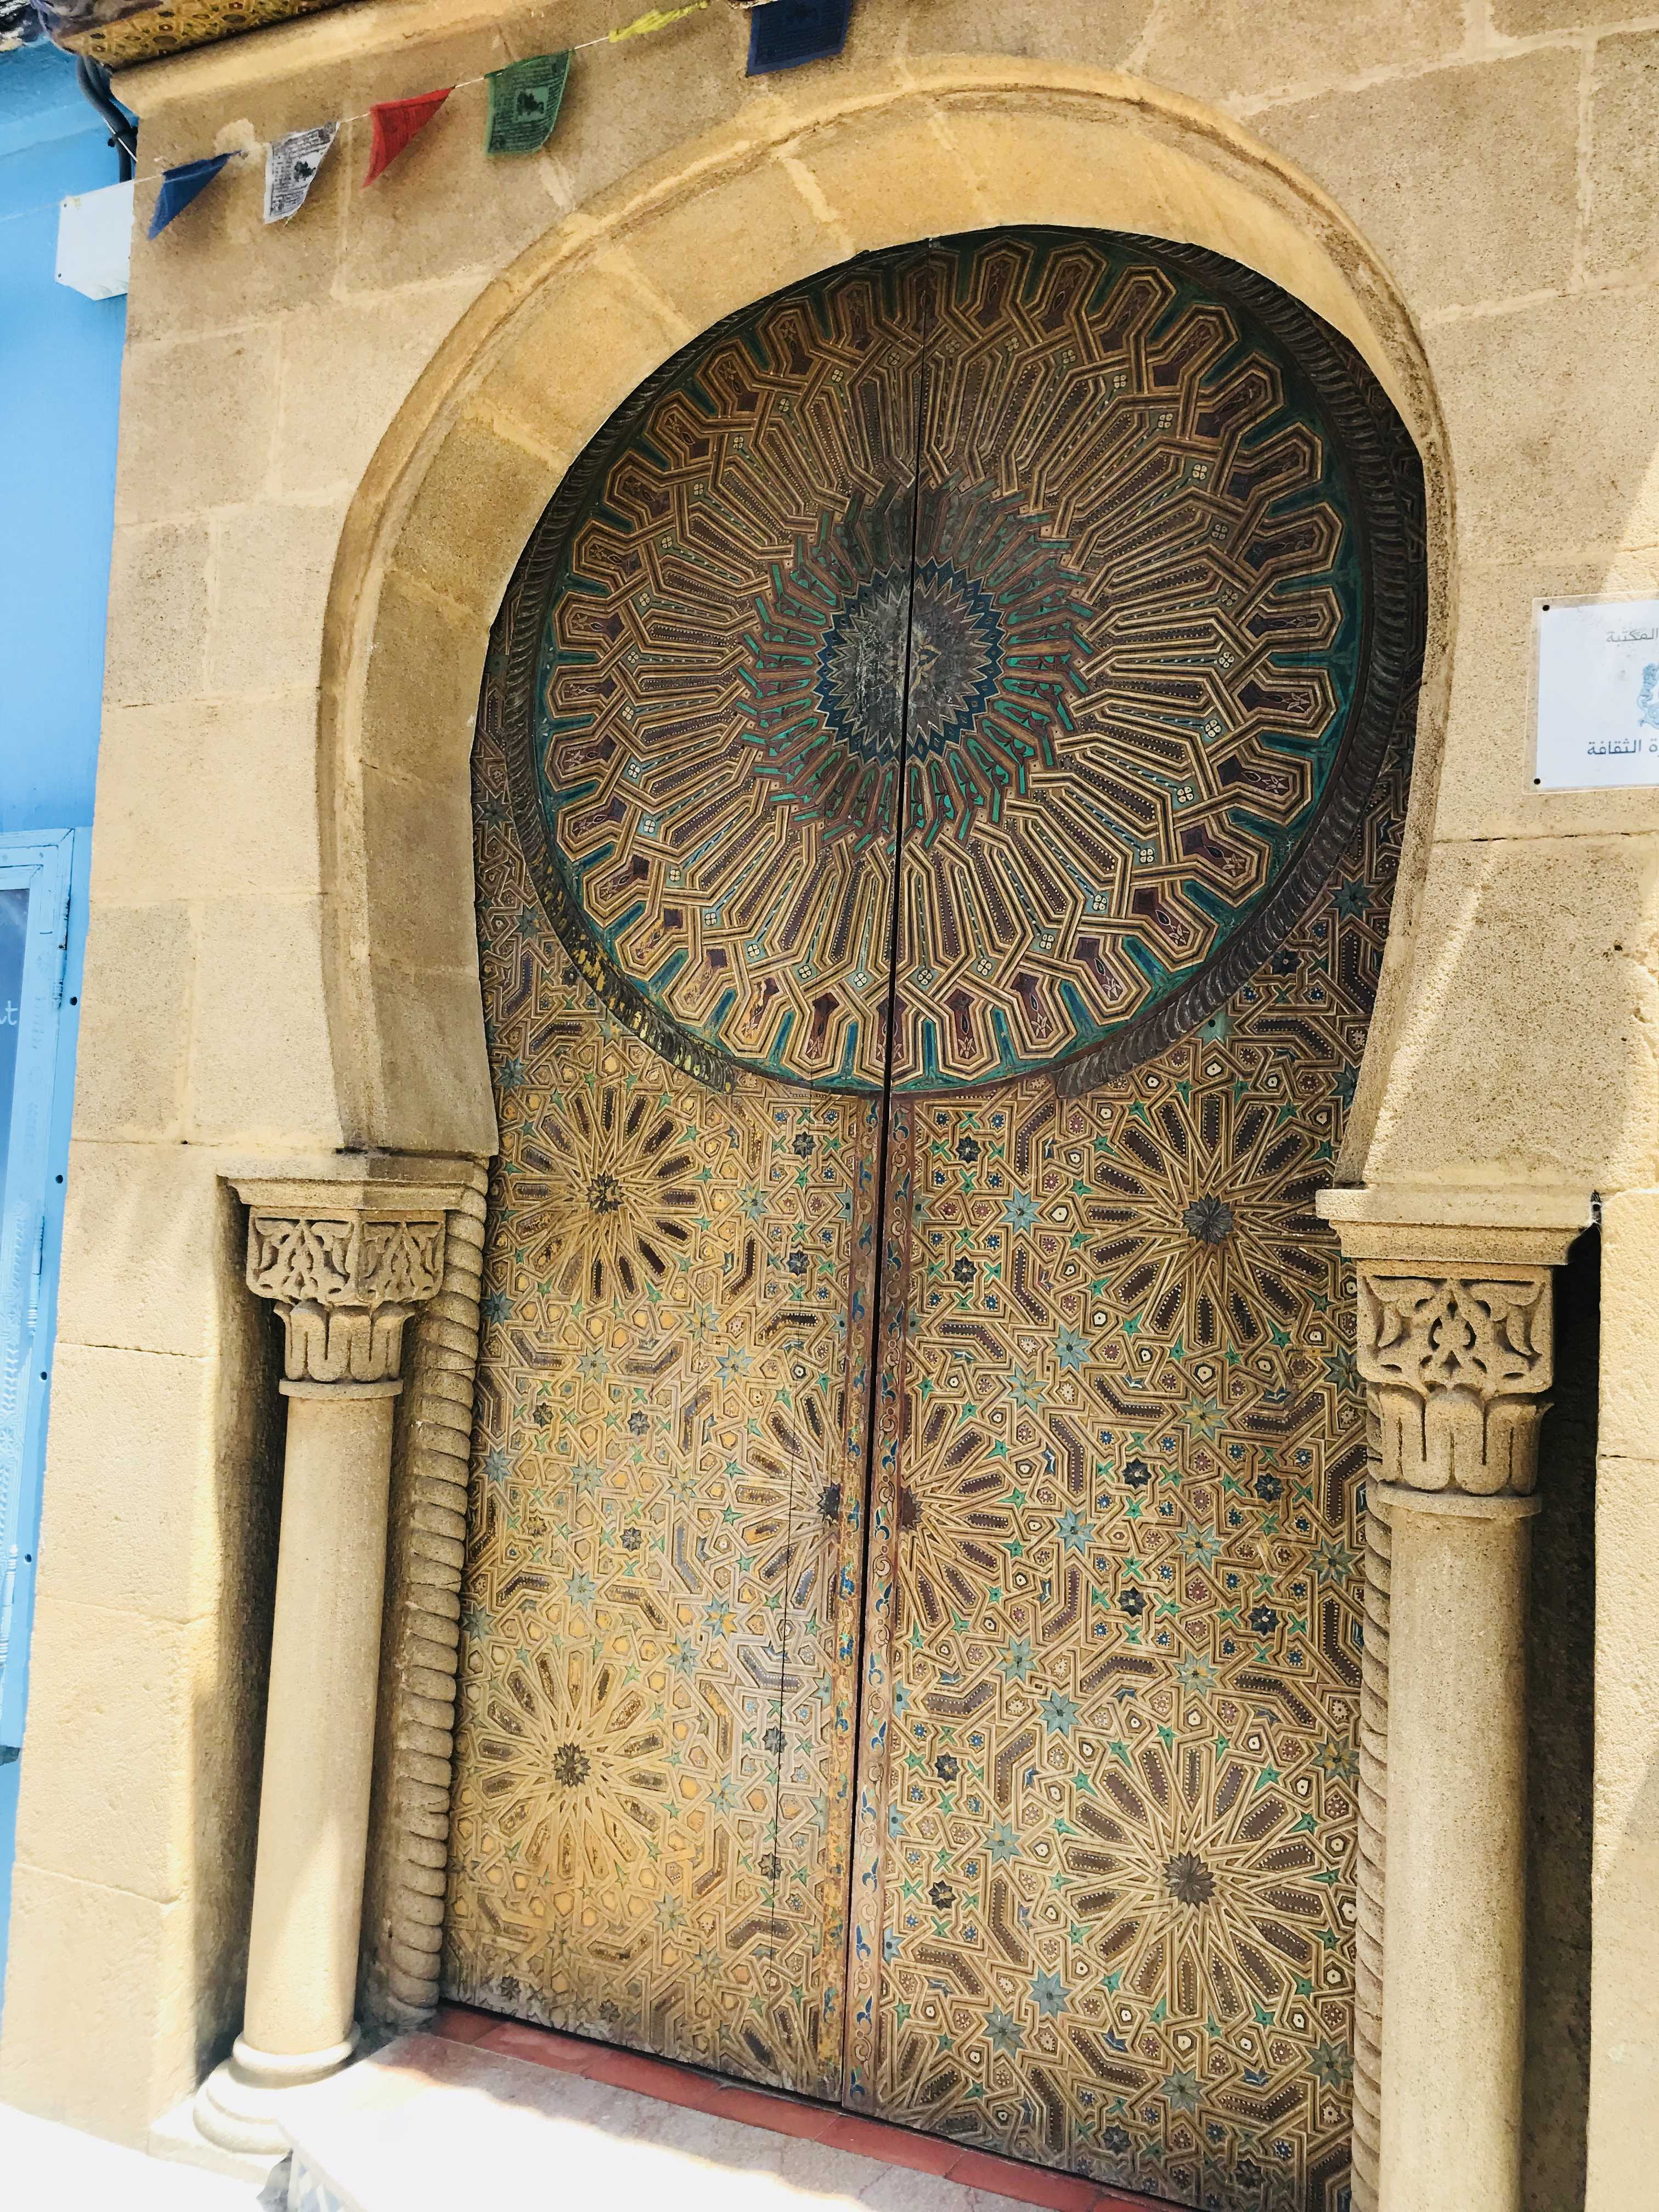
natural, holy places, arch, architecture, door, stone carving, facade, carving, art